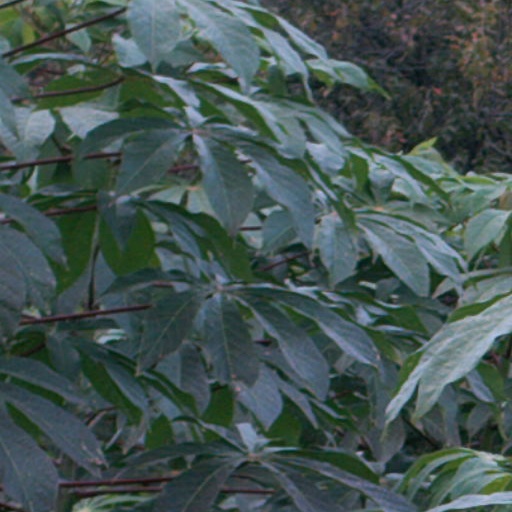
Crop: cassava